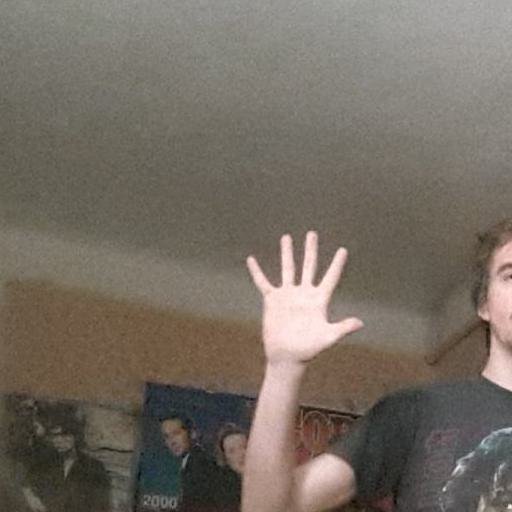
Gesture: palm